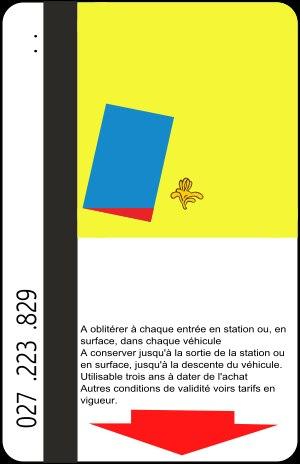
Le réseau de bus de Bruxelles est exploité par la STIB et dessert l’ensemble de la Région de Bruxelles-Capitale avec quelques lignes se prolongeant en Flandre.
Noctis est un réseau de bus nocturne exploité par la STIB, mis en service le 20 avril 2007 et exploité uniquement les nuits de vendredi à samedi et de samedi à dimanche, de minuit à 2 h 45 du matin. Il est constitué depuis le 9 avril 2010 de 11 lignes qui relient le centre de Bruxelles à la périphérie interne de la ville.
Le tramway de Bruxelles est un système de transport en commun, composé de dix-huit lignes, d’une longueur totale de 215 kilomètres, qui fonctionne en Région de Bruxelles-Capitale, depuis le 1ᵉʳ mai 1869, située en Belgique. Certaines de ces lignes empruntent le prémétro de Bruxelles.
La carte MoBIB est le titre de transport électronique au format de carte à puce sans contact utilisé par les services de transport en commun en Belgique. Il est d’abord introduit par la STIB en 2008 à un nombre limité d’usagers, tels que les clients qui disposent d’un abonnement mensuel ou annuel, et s'est ensuite substitué dans le courant 2009 aux tickets cartonnés à piste magnétique. En mars 2013, la SNCB offre la carte MoBIB pour ses abonnements. À partir du 21 avril 2015, elle est aussi utilisée sur les réseaux de TEC et de De Lijn.
Le métro de Bruxelles est un moyen de transport en commun rapide desservant une grande partie de la région de Bruxelles-Capitale en Belgique. Il consiste en quatre lignes de métro lourd en site propre, les lignes 1, 2, 5 et 6, totalisant 39,9 de kilomètres de voies, dont 37,5 km souterraines. Le réseau prémétro consiste en trois lignes de trams partiellement souterraines qui offrent, sur la majeure partie de leurs parcours, un service comparable à celui du métro. Le métro possède cinquante-neuf stations de métro lourd, quinze de prémétro, sept ayant une correspondance avec une autre ligne. Avec 39,9 km, il est classé 92ᵉ du monde en longueur.